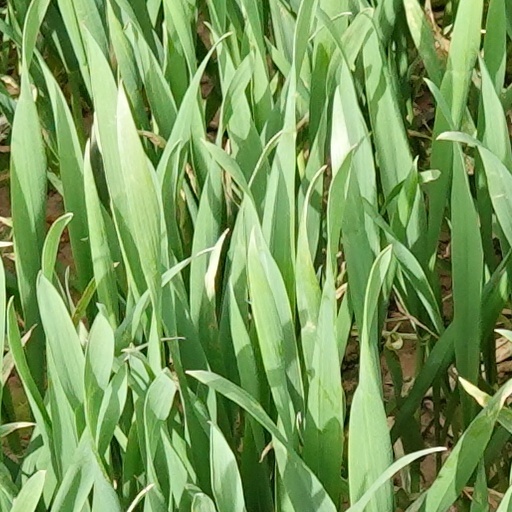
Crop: wheat